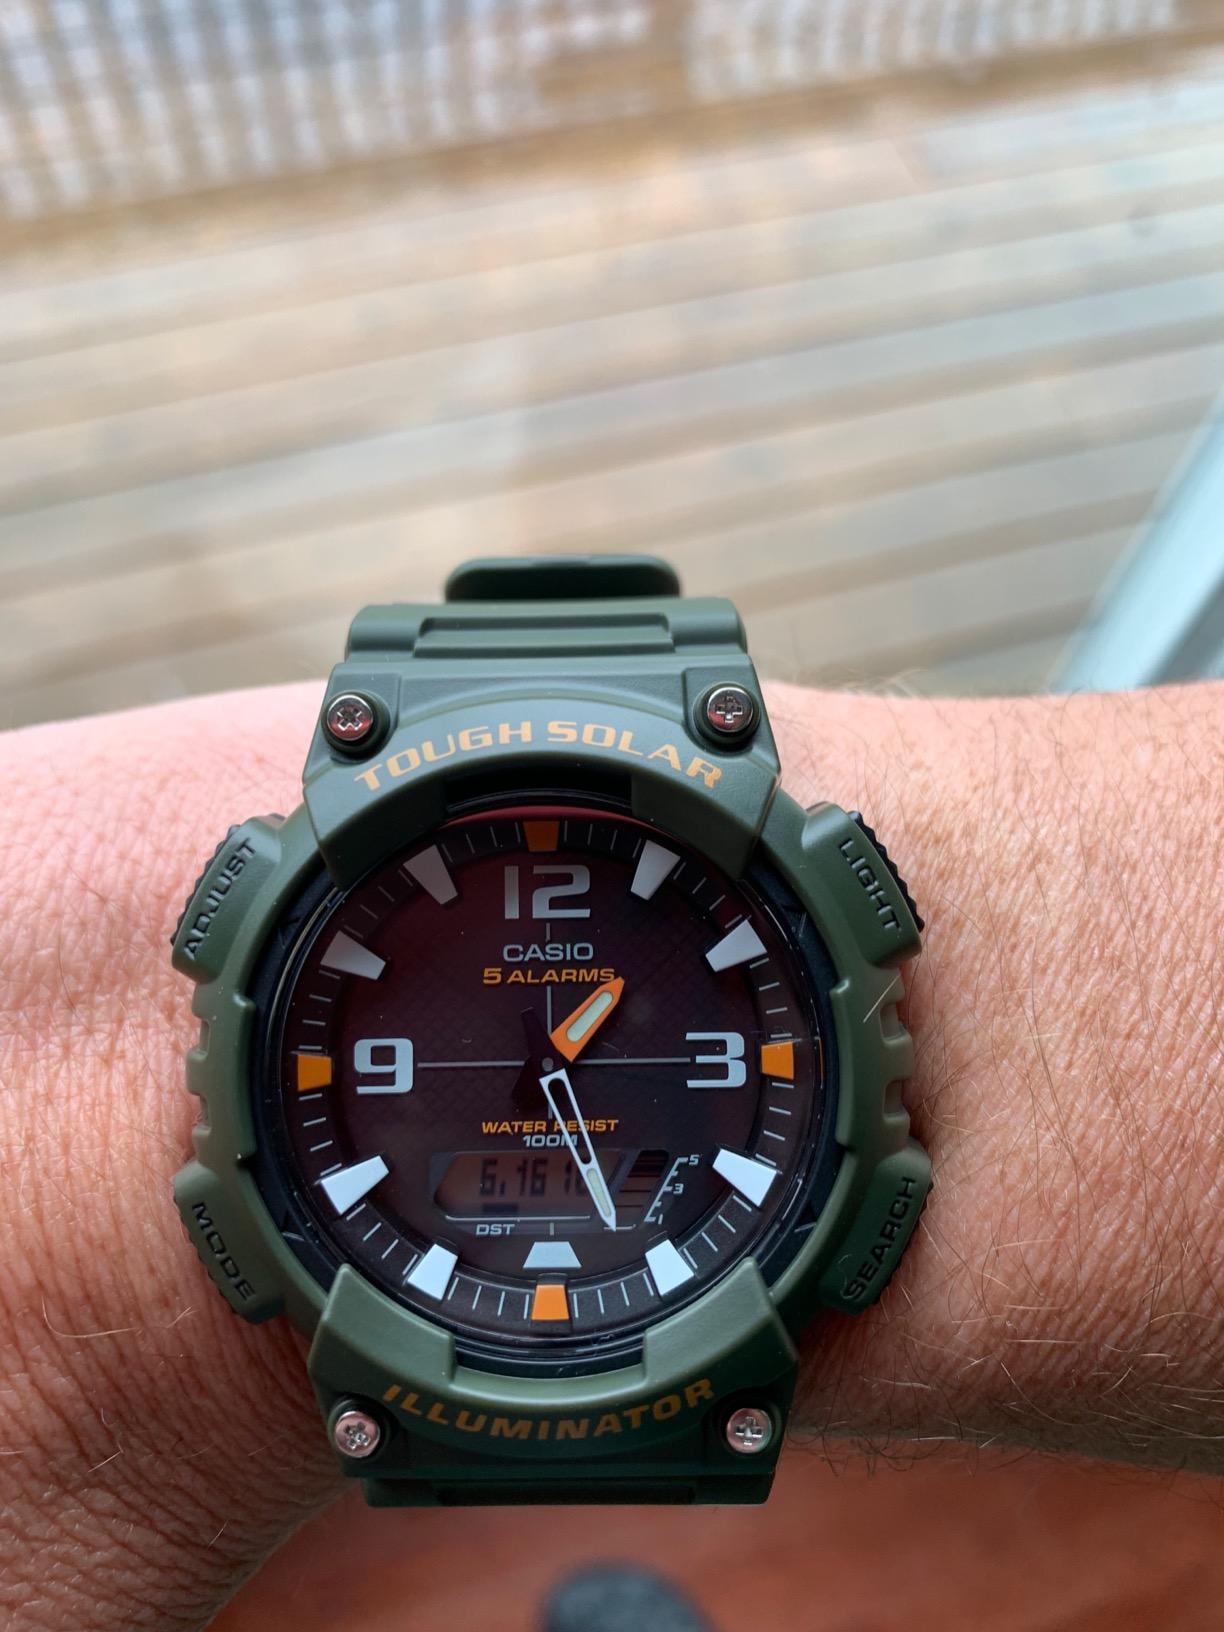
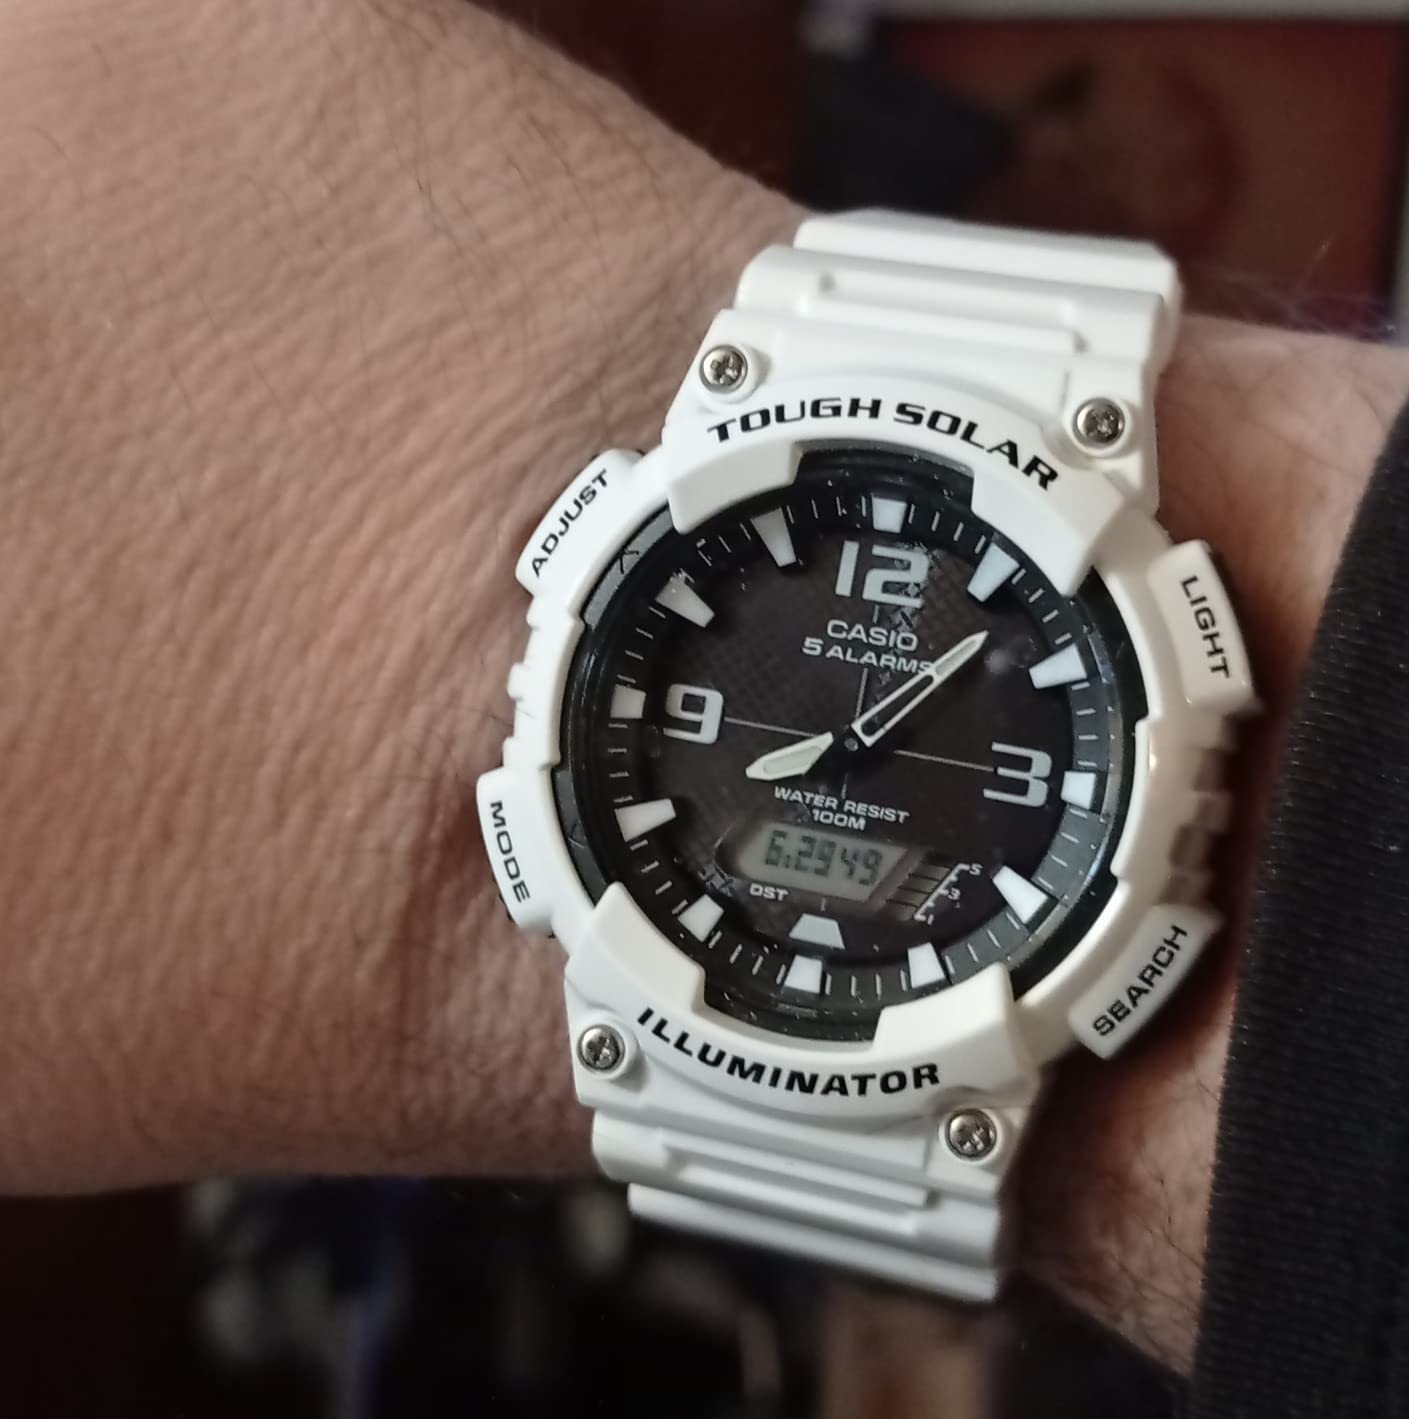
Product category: accessories_watch
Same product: no